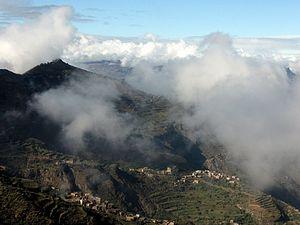
Ibb est un gouvernorat du Yémen, situé dans le sud de l'intérieur du pays, avec comme voisins le Gouvernorat de Ta'izz au sud-ouest, le gouvernorat d'Ad Dali' au sud, le Gouvernorat de Dhamar au nord, et un peu le gouvernorat d'Al Bayda' à l'est, et le Gouvernorat d'al-Hodeïda à l'ouest.